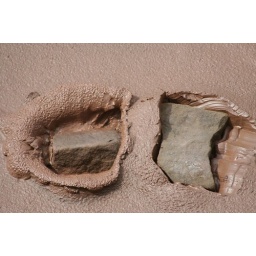
Beaumont, New Brunswick, near the Petticodiac River, Went to see a graveyard of the Micmacs , rock in the mud of the river